Ibrahim Rugova

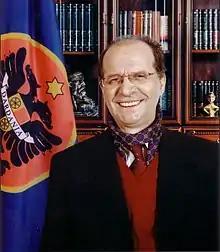
Official portrait, 2001

Ibrahim Rugova (2 December 1944 – 21 January 2006) was a Kosovo-Albanian politician, scholar, and writer, who served as the President of the partially recognised Republic of Kosova, serving from 1992 to 2000 and as President of Kosovo from 2002 until his death in 2006. He oversaw a popular struggle for independence, advocating a peaceful resistance to Yugoslav rule and lobbying for U.S. and European support, especially during the Kosovo War.